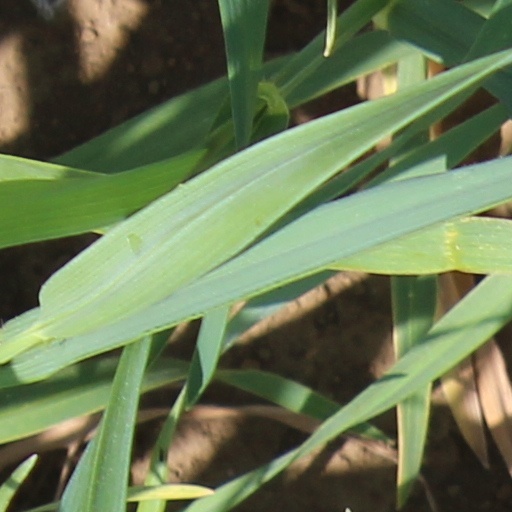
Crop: wheat